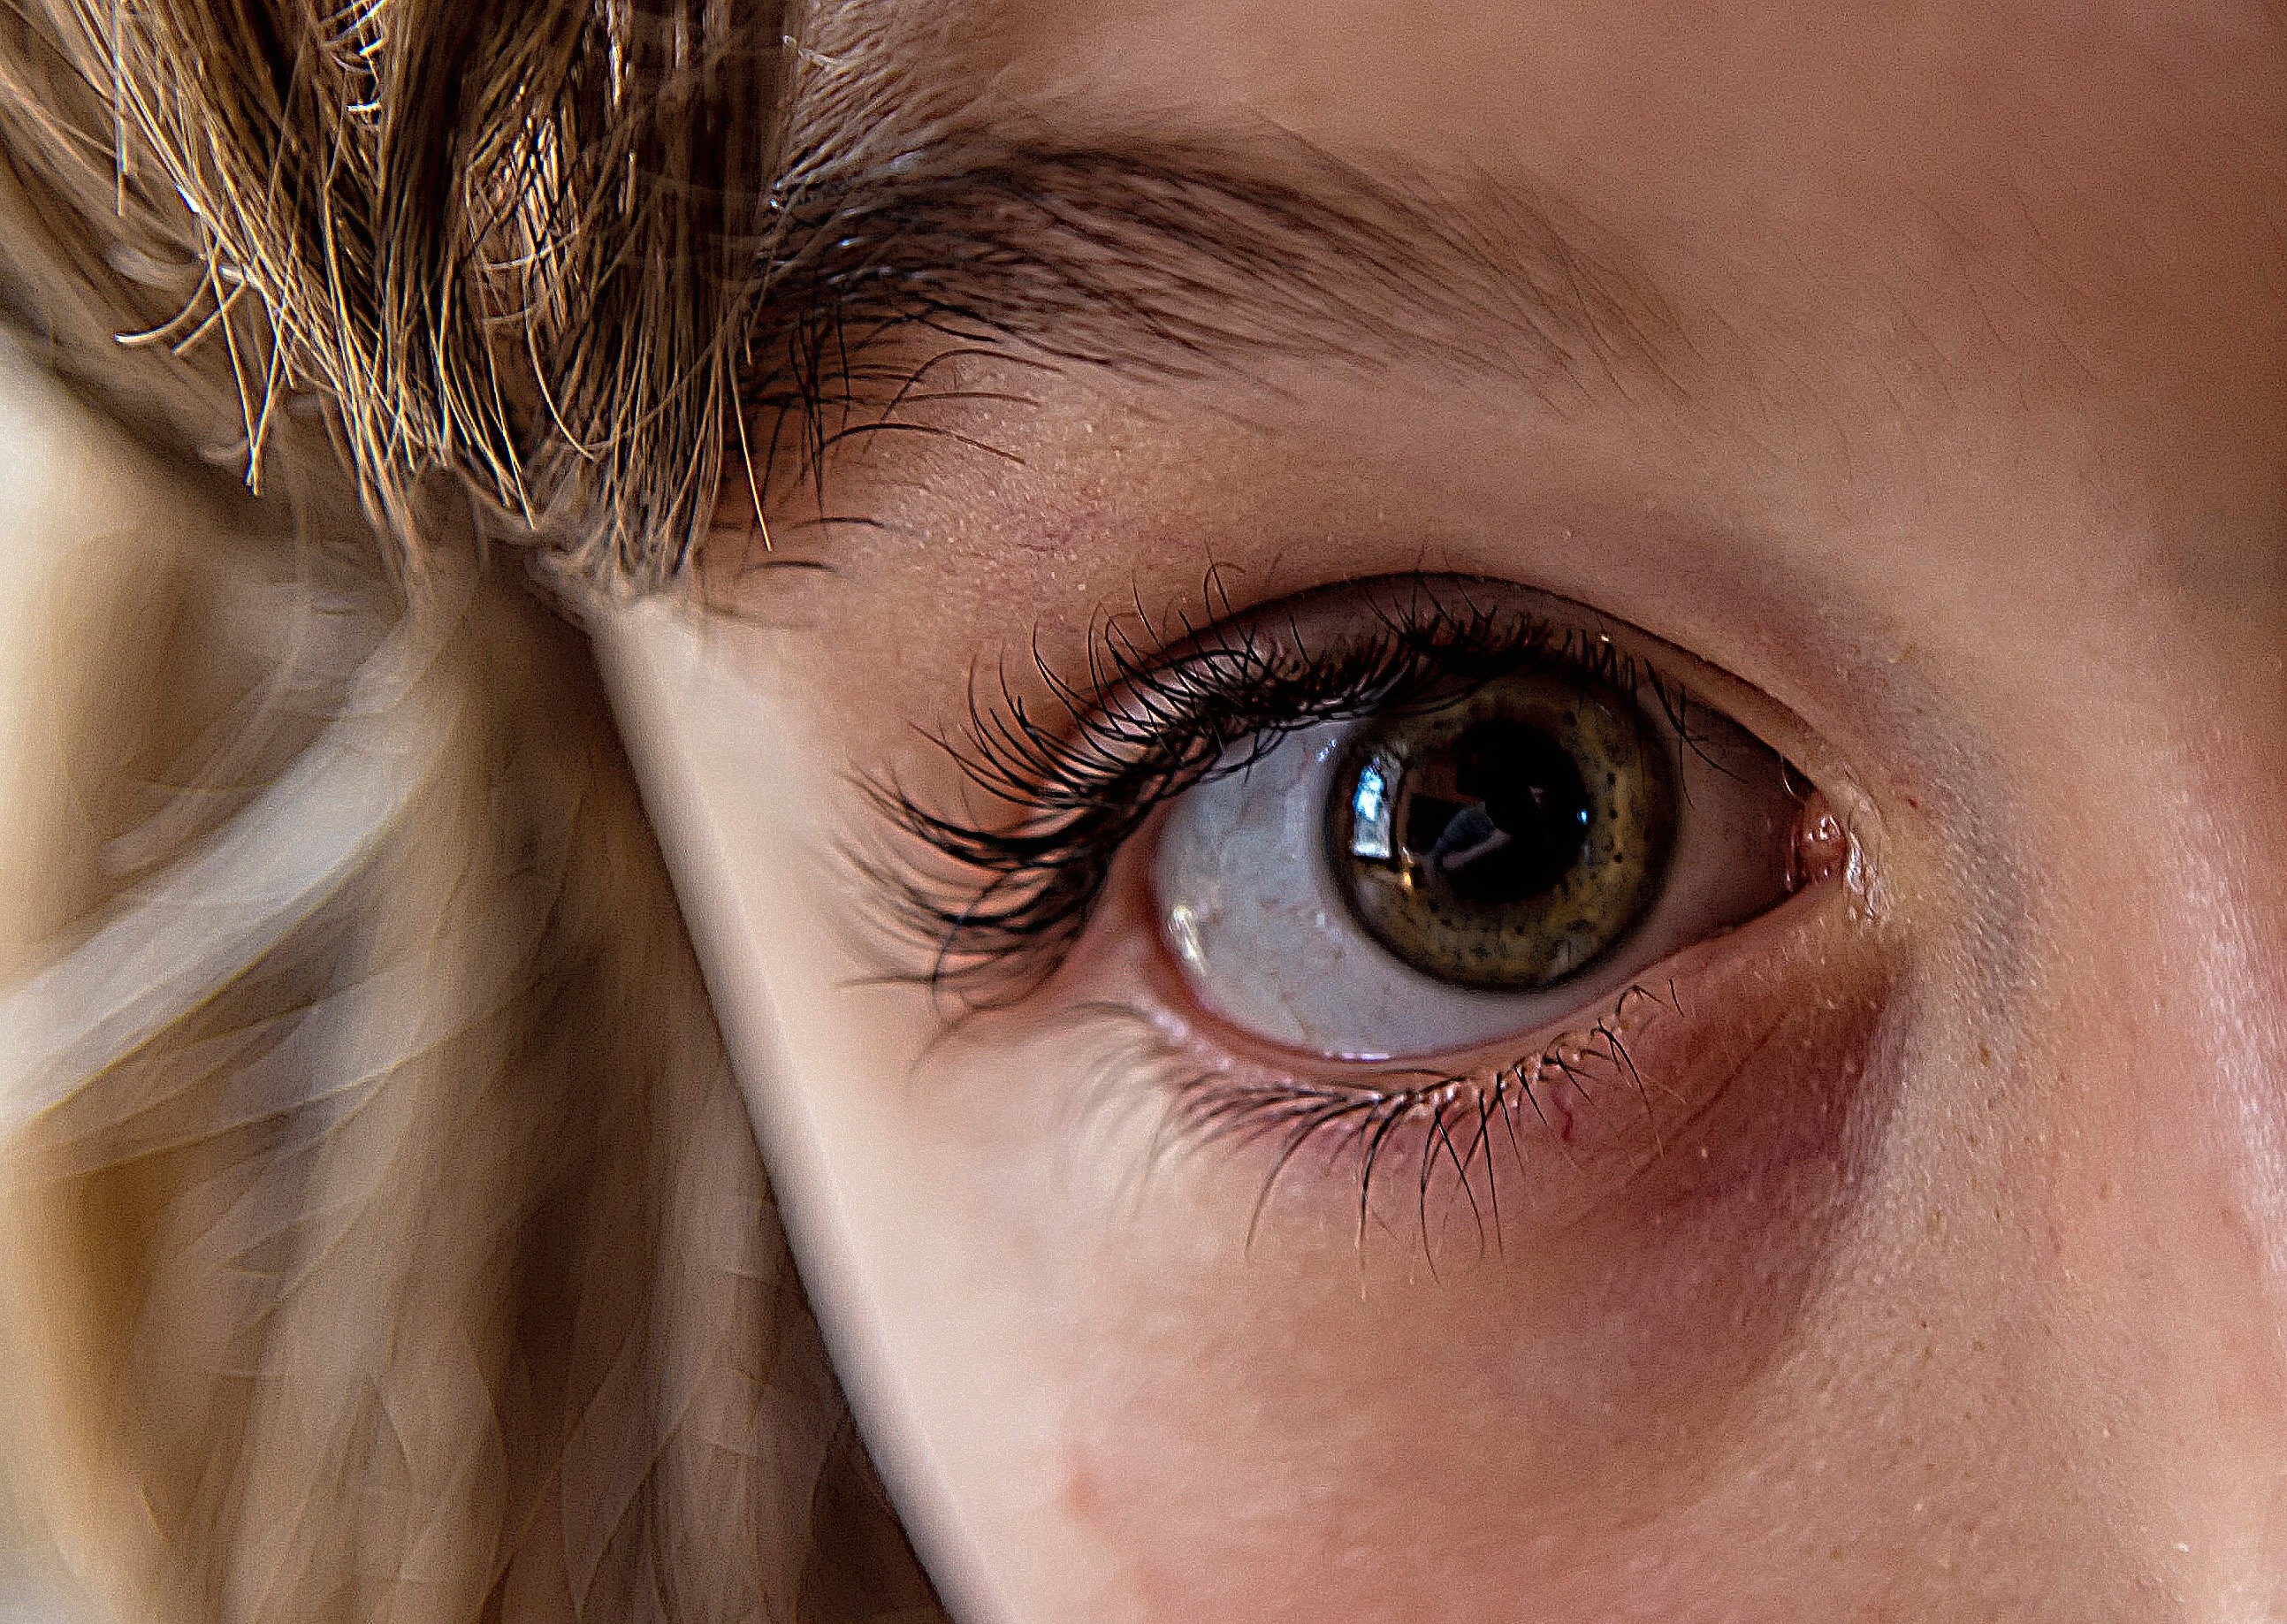
person, girl, woman, portrait, model, color, brown, human, blue, eyebrow, eyelash, pupil, close up, human body, face, nose, focus, iris, eye, glasses, head, look, skin, beauty, see, organ, eyelashes, sharpness, behold, vision care, eyelash extensions